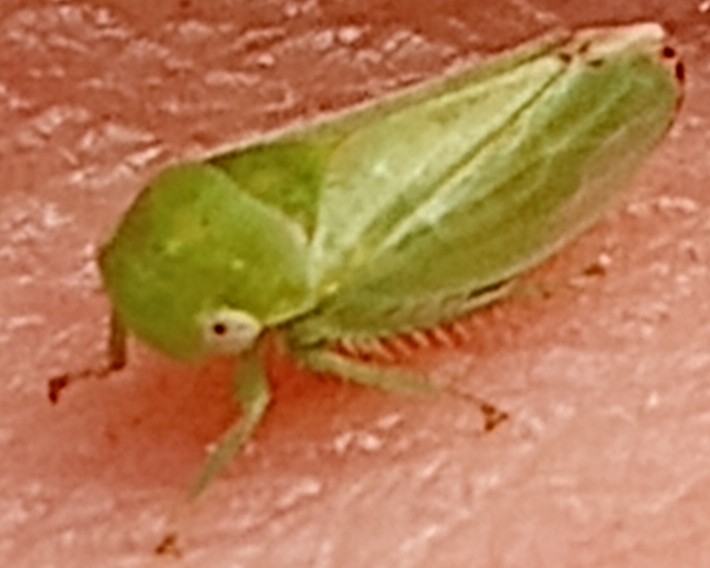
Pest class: occasional_pest